Ningi, Nigeria

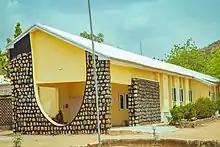
Ningi Local Government Secretariat Building

The average temperature of Ningi LGA is 32 °C, and the local government has a total area of 4,625 square kilometres. Two distinct seasons are experienced in the region - the rainy, and dry. The average wind speed is estimated to be 10km/hr .